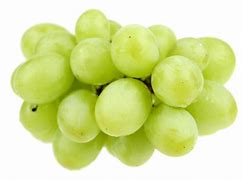
Label: Grapes